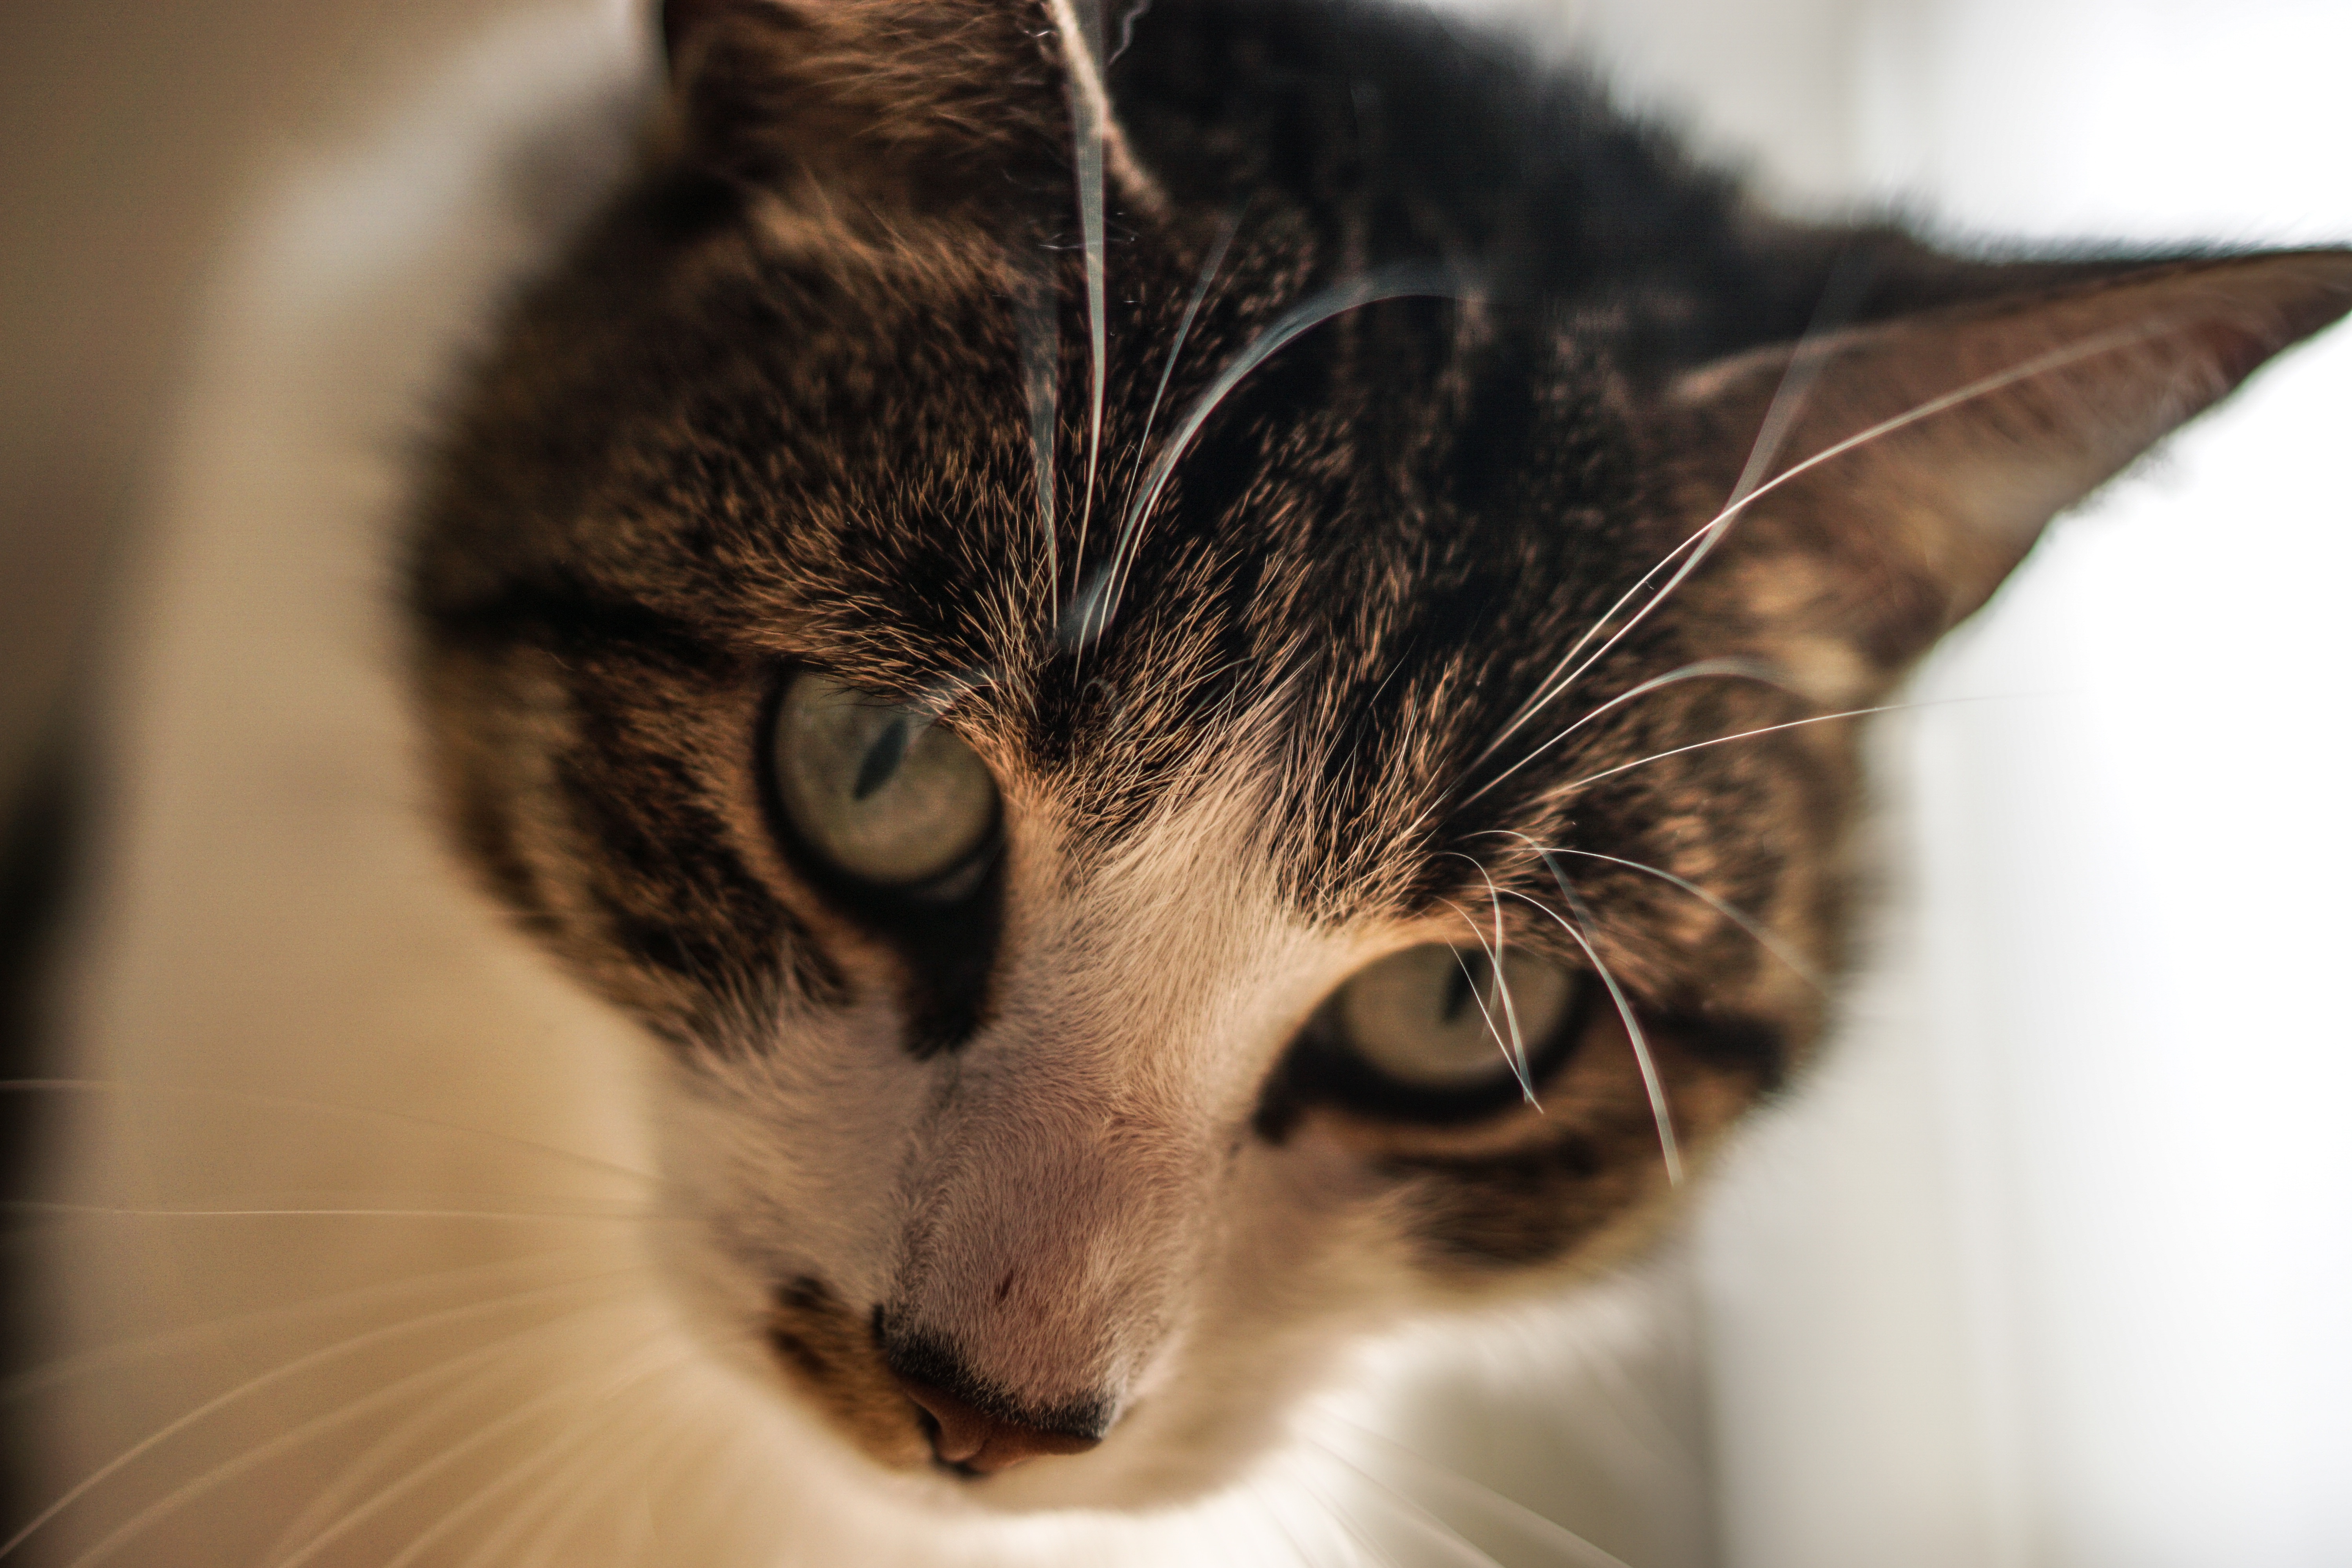
kitten, cat, mammal, close up, nose, whiskers, snout, vertebrate, small to medium sized cats, cat like mammal, domestic short haired cat